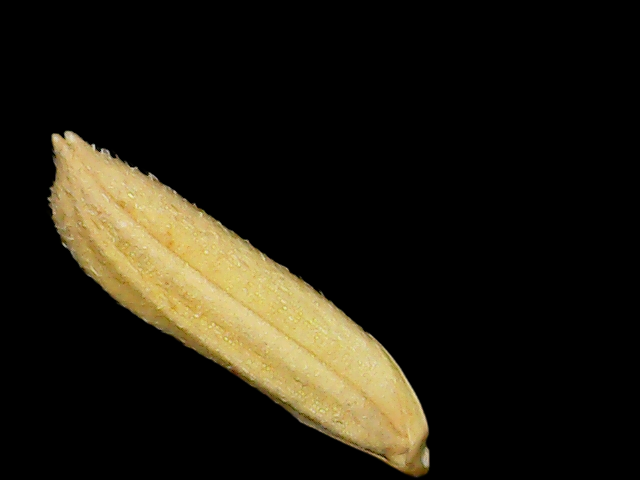
Rice variety: Binadhan21